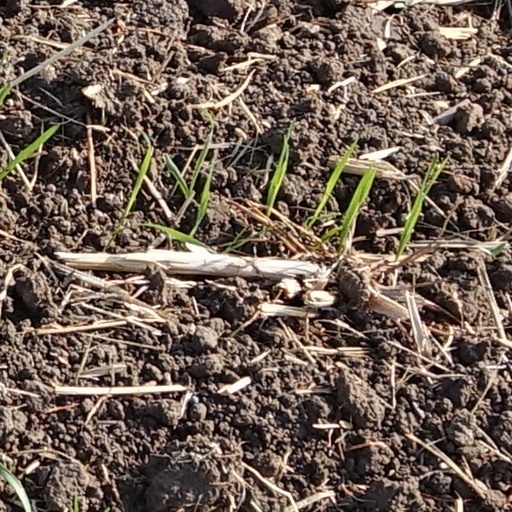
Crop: wheat